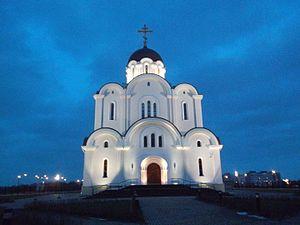
Loopealse est un quartier du district de Lasnamäe à Tallinn en Estonie.